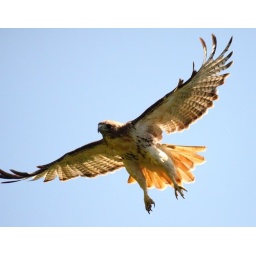
I saw this Red-tailed Hawk in a tree near the road on the way home. I took this photos looking out the window.